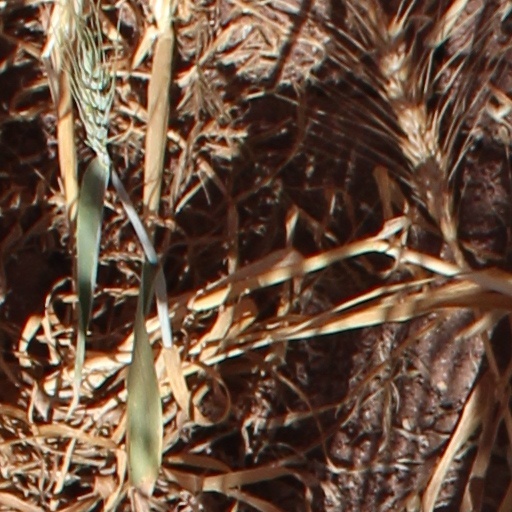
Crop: wheat